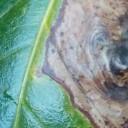
Label: Phoma